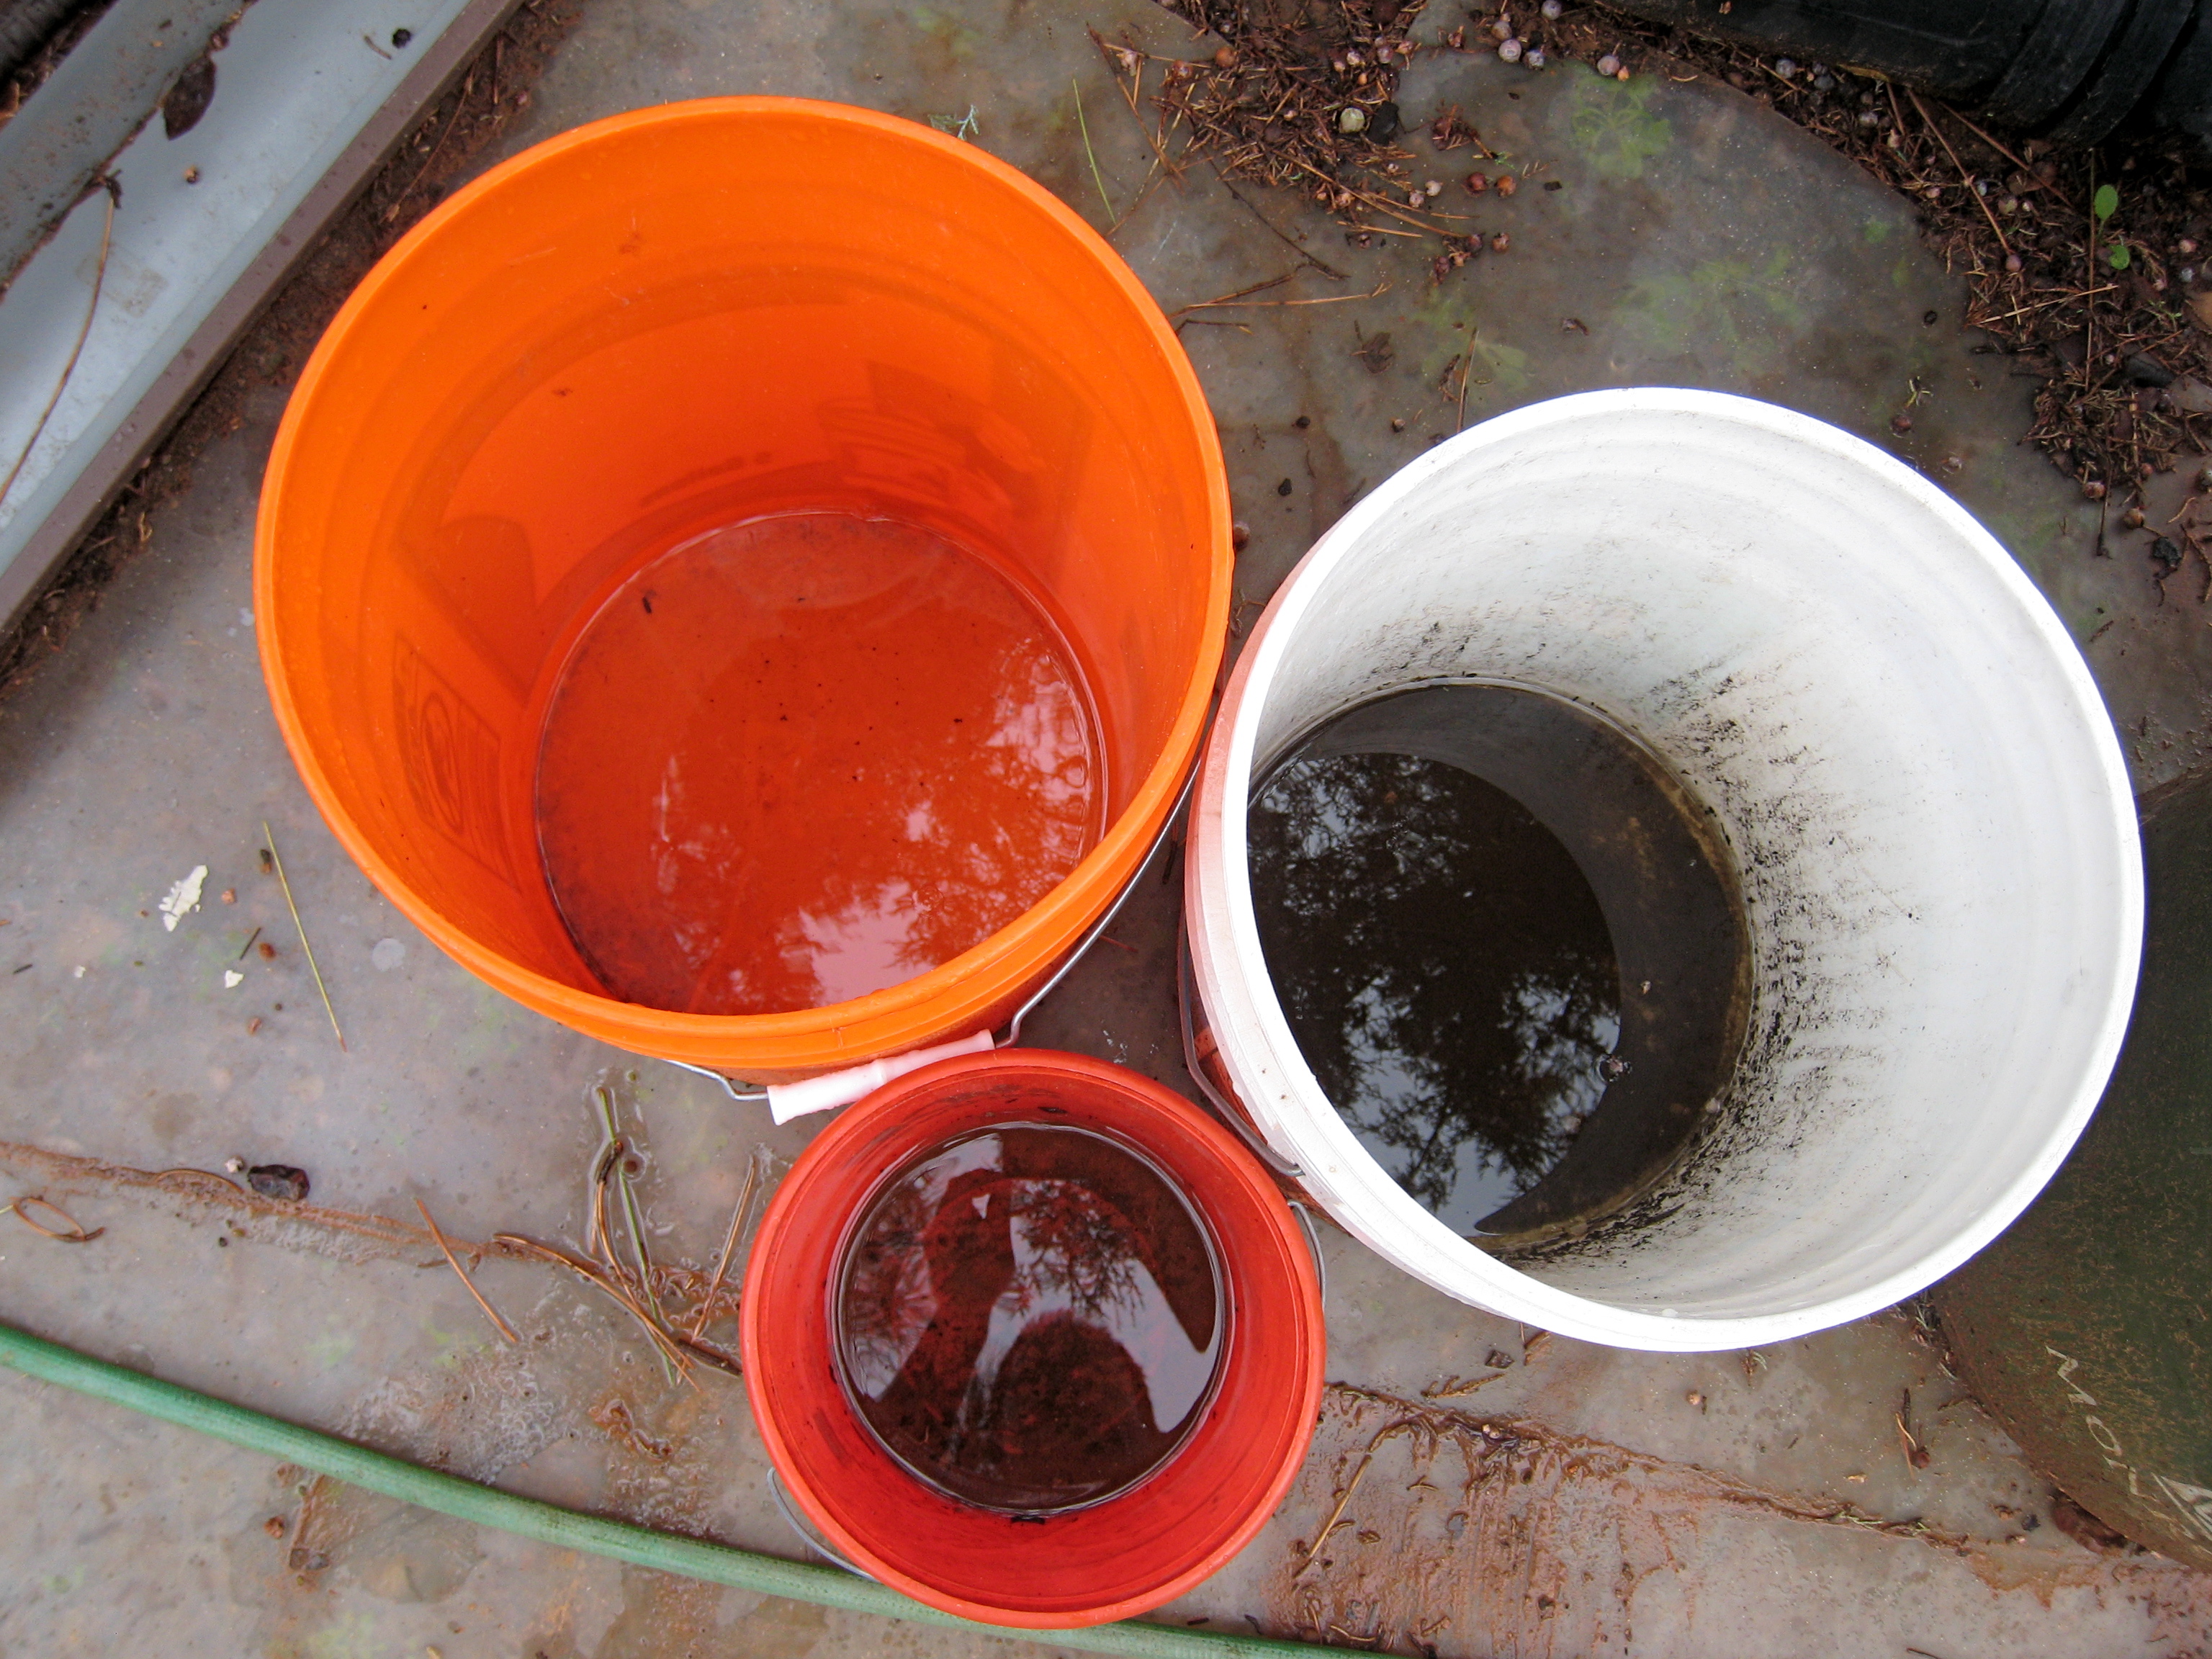
rain, flower, food, produce, arizona, 366photos